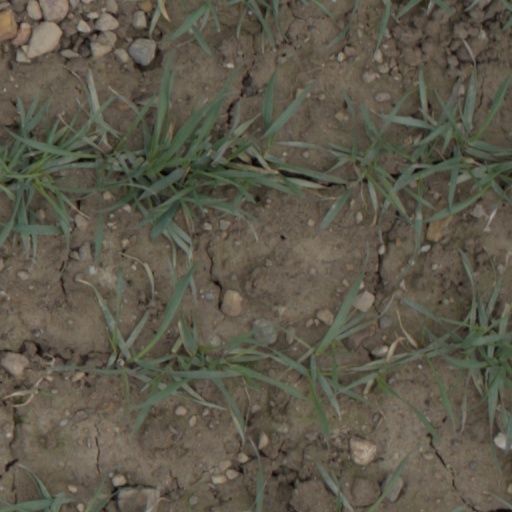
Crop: wheat